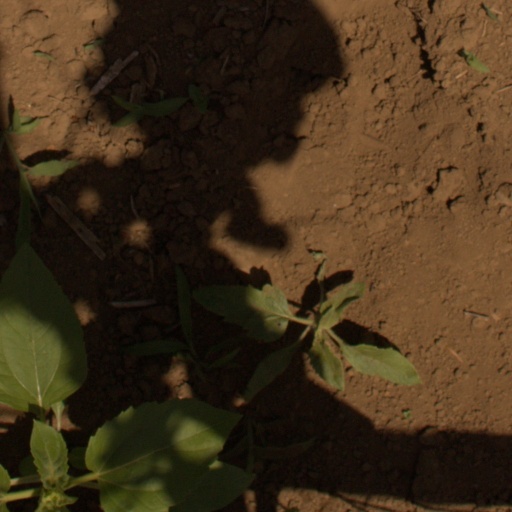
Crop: Jerusalem artichoke